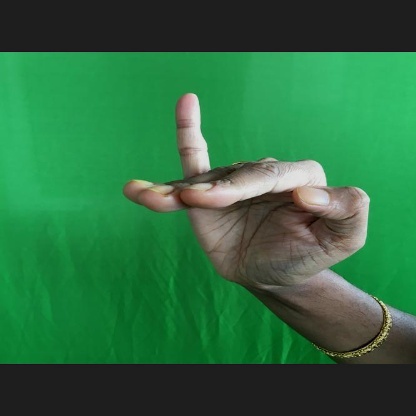
Mudra: Hamsapaksha